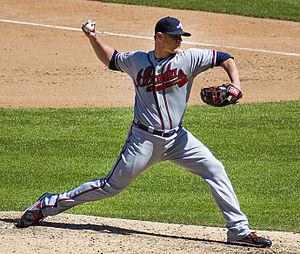
Darrell David Carpenter est un lanceur de relève droitier de baseball.